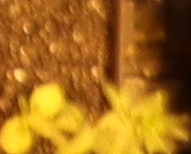
Label: Flax